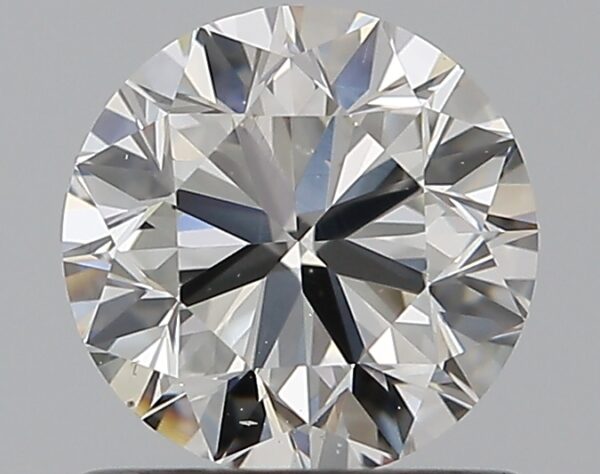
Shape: round
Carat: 0.9
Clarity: SI1
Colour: I
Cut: VG
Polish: EX
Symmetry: EX
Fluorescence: F
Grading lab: GIA
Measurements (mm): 5.96 x 6.01 x 3.83